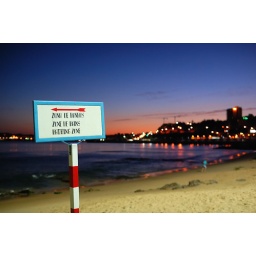
Warning sign at Tamariz beach in Estoril